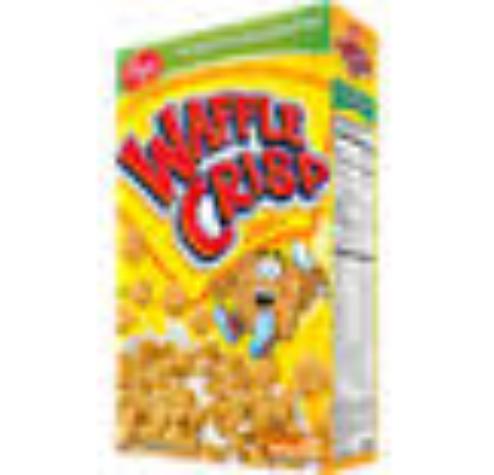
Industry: Food